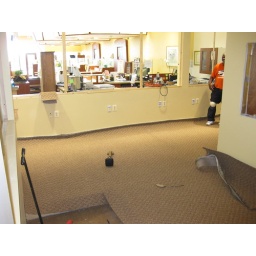
Carpet laid out in the new sales office area.Walls are painted. Carpet being installed. Preparations to install the bubble wall panels.